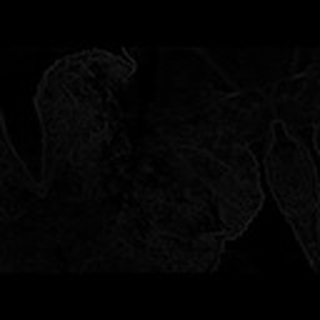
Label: cotton_powdery_mildew